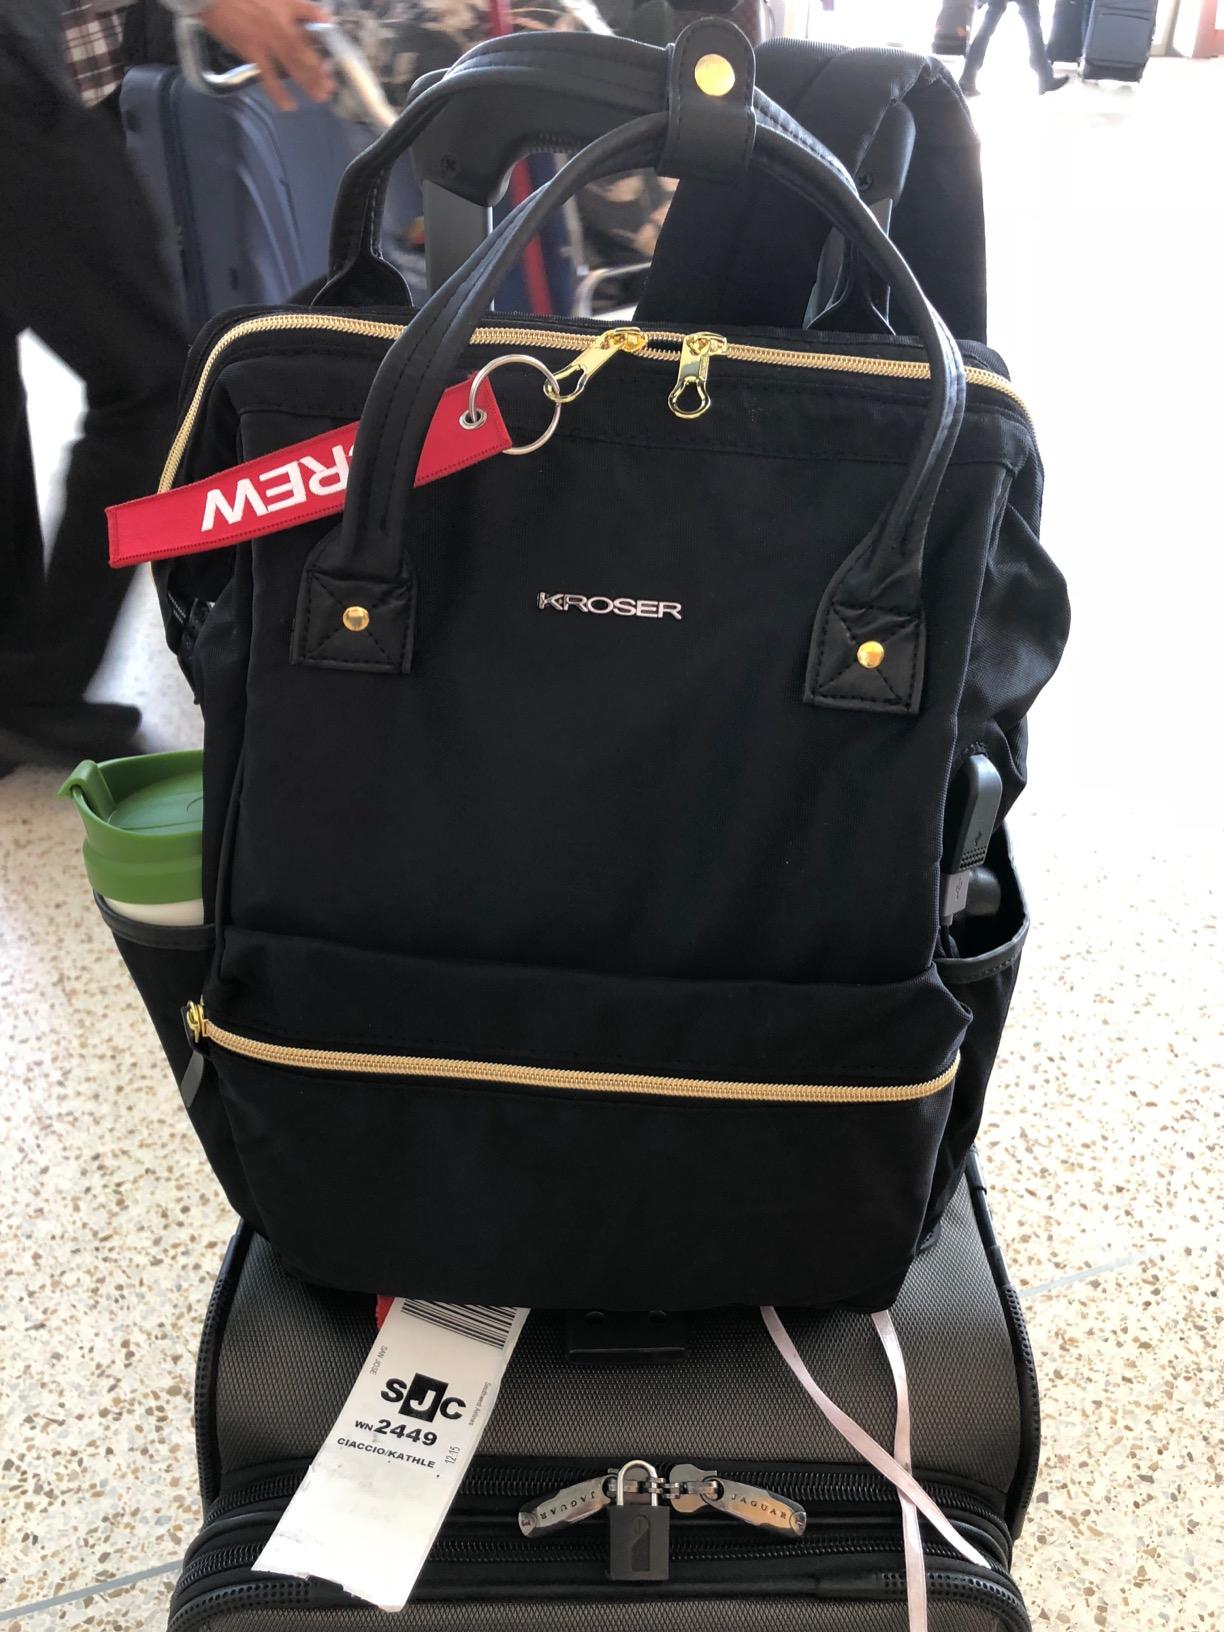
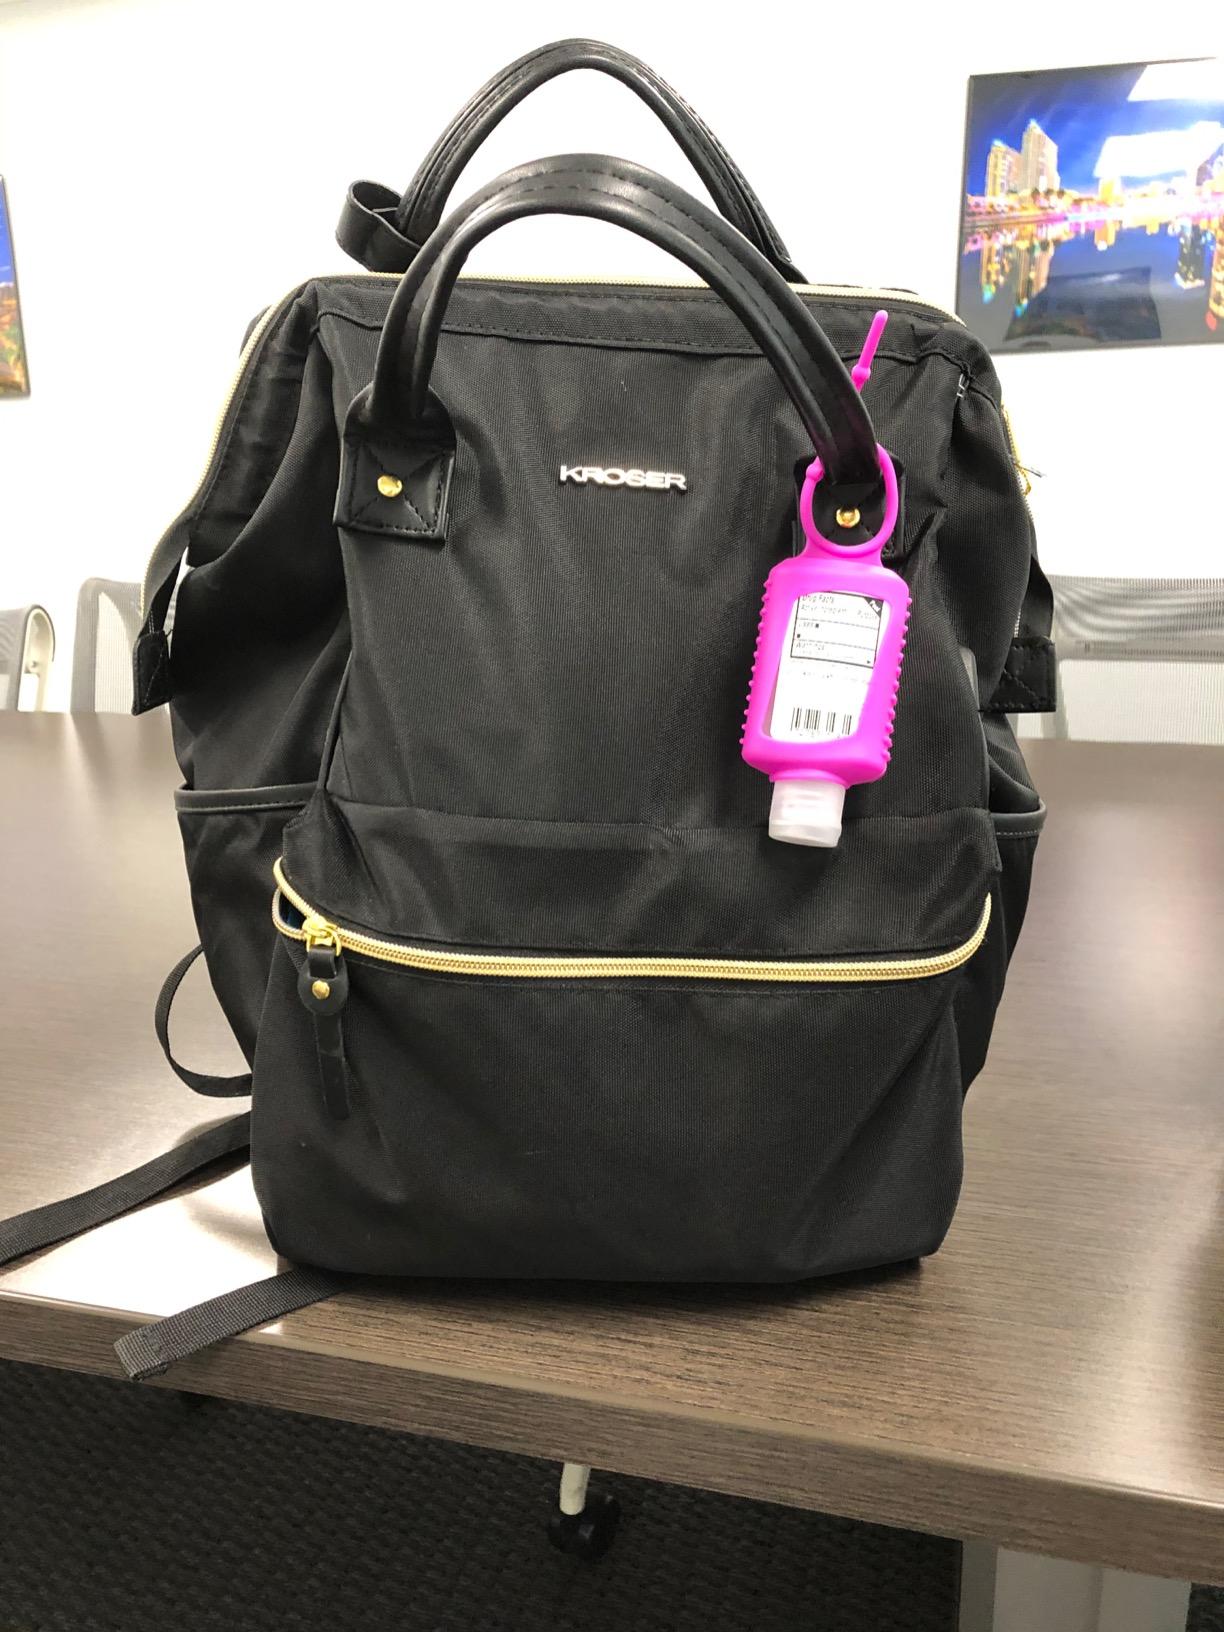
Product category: bag
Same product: yes